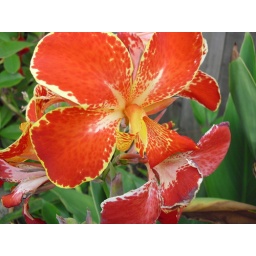
Here are some of the flowers in my backyard, very colorful and they make nice pictures.